Karen LaMonte

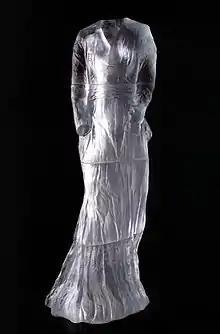
"Vestige" by Karen LaMonte.

During her Fulbright year, LaMonte began to work at glass casting studio in Pelechov, where glass artist Stanislav Libenský and Jaroslava Brychtová also worked. In this studio, she developed "Vestige", a cast glass life-size sculpture of a dress with the wearer absent; the work took one year to complete and required the development of special technologies, including the lost wax technique. "Vestige" would later be seen as a seminal and influential artwork in the field of contemporary art and glass.